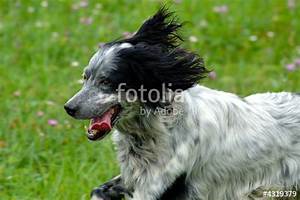
Label: cane